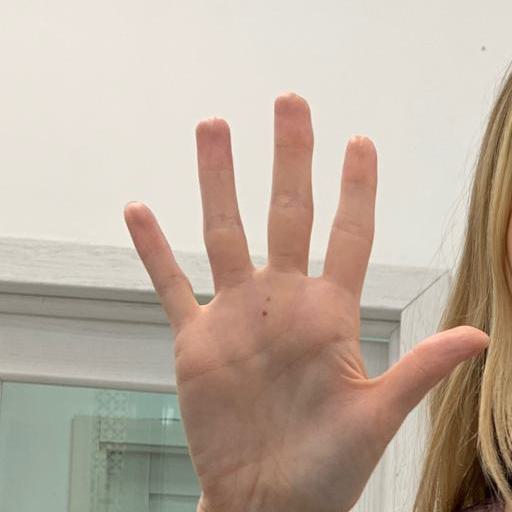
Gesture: palm